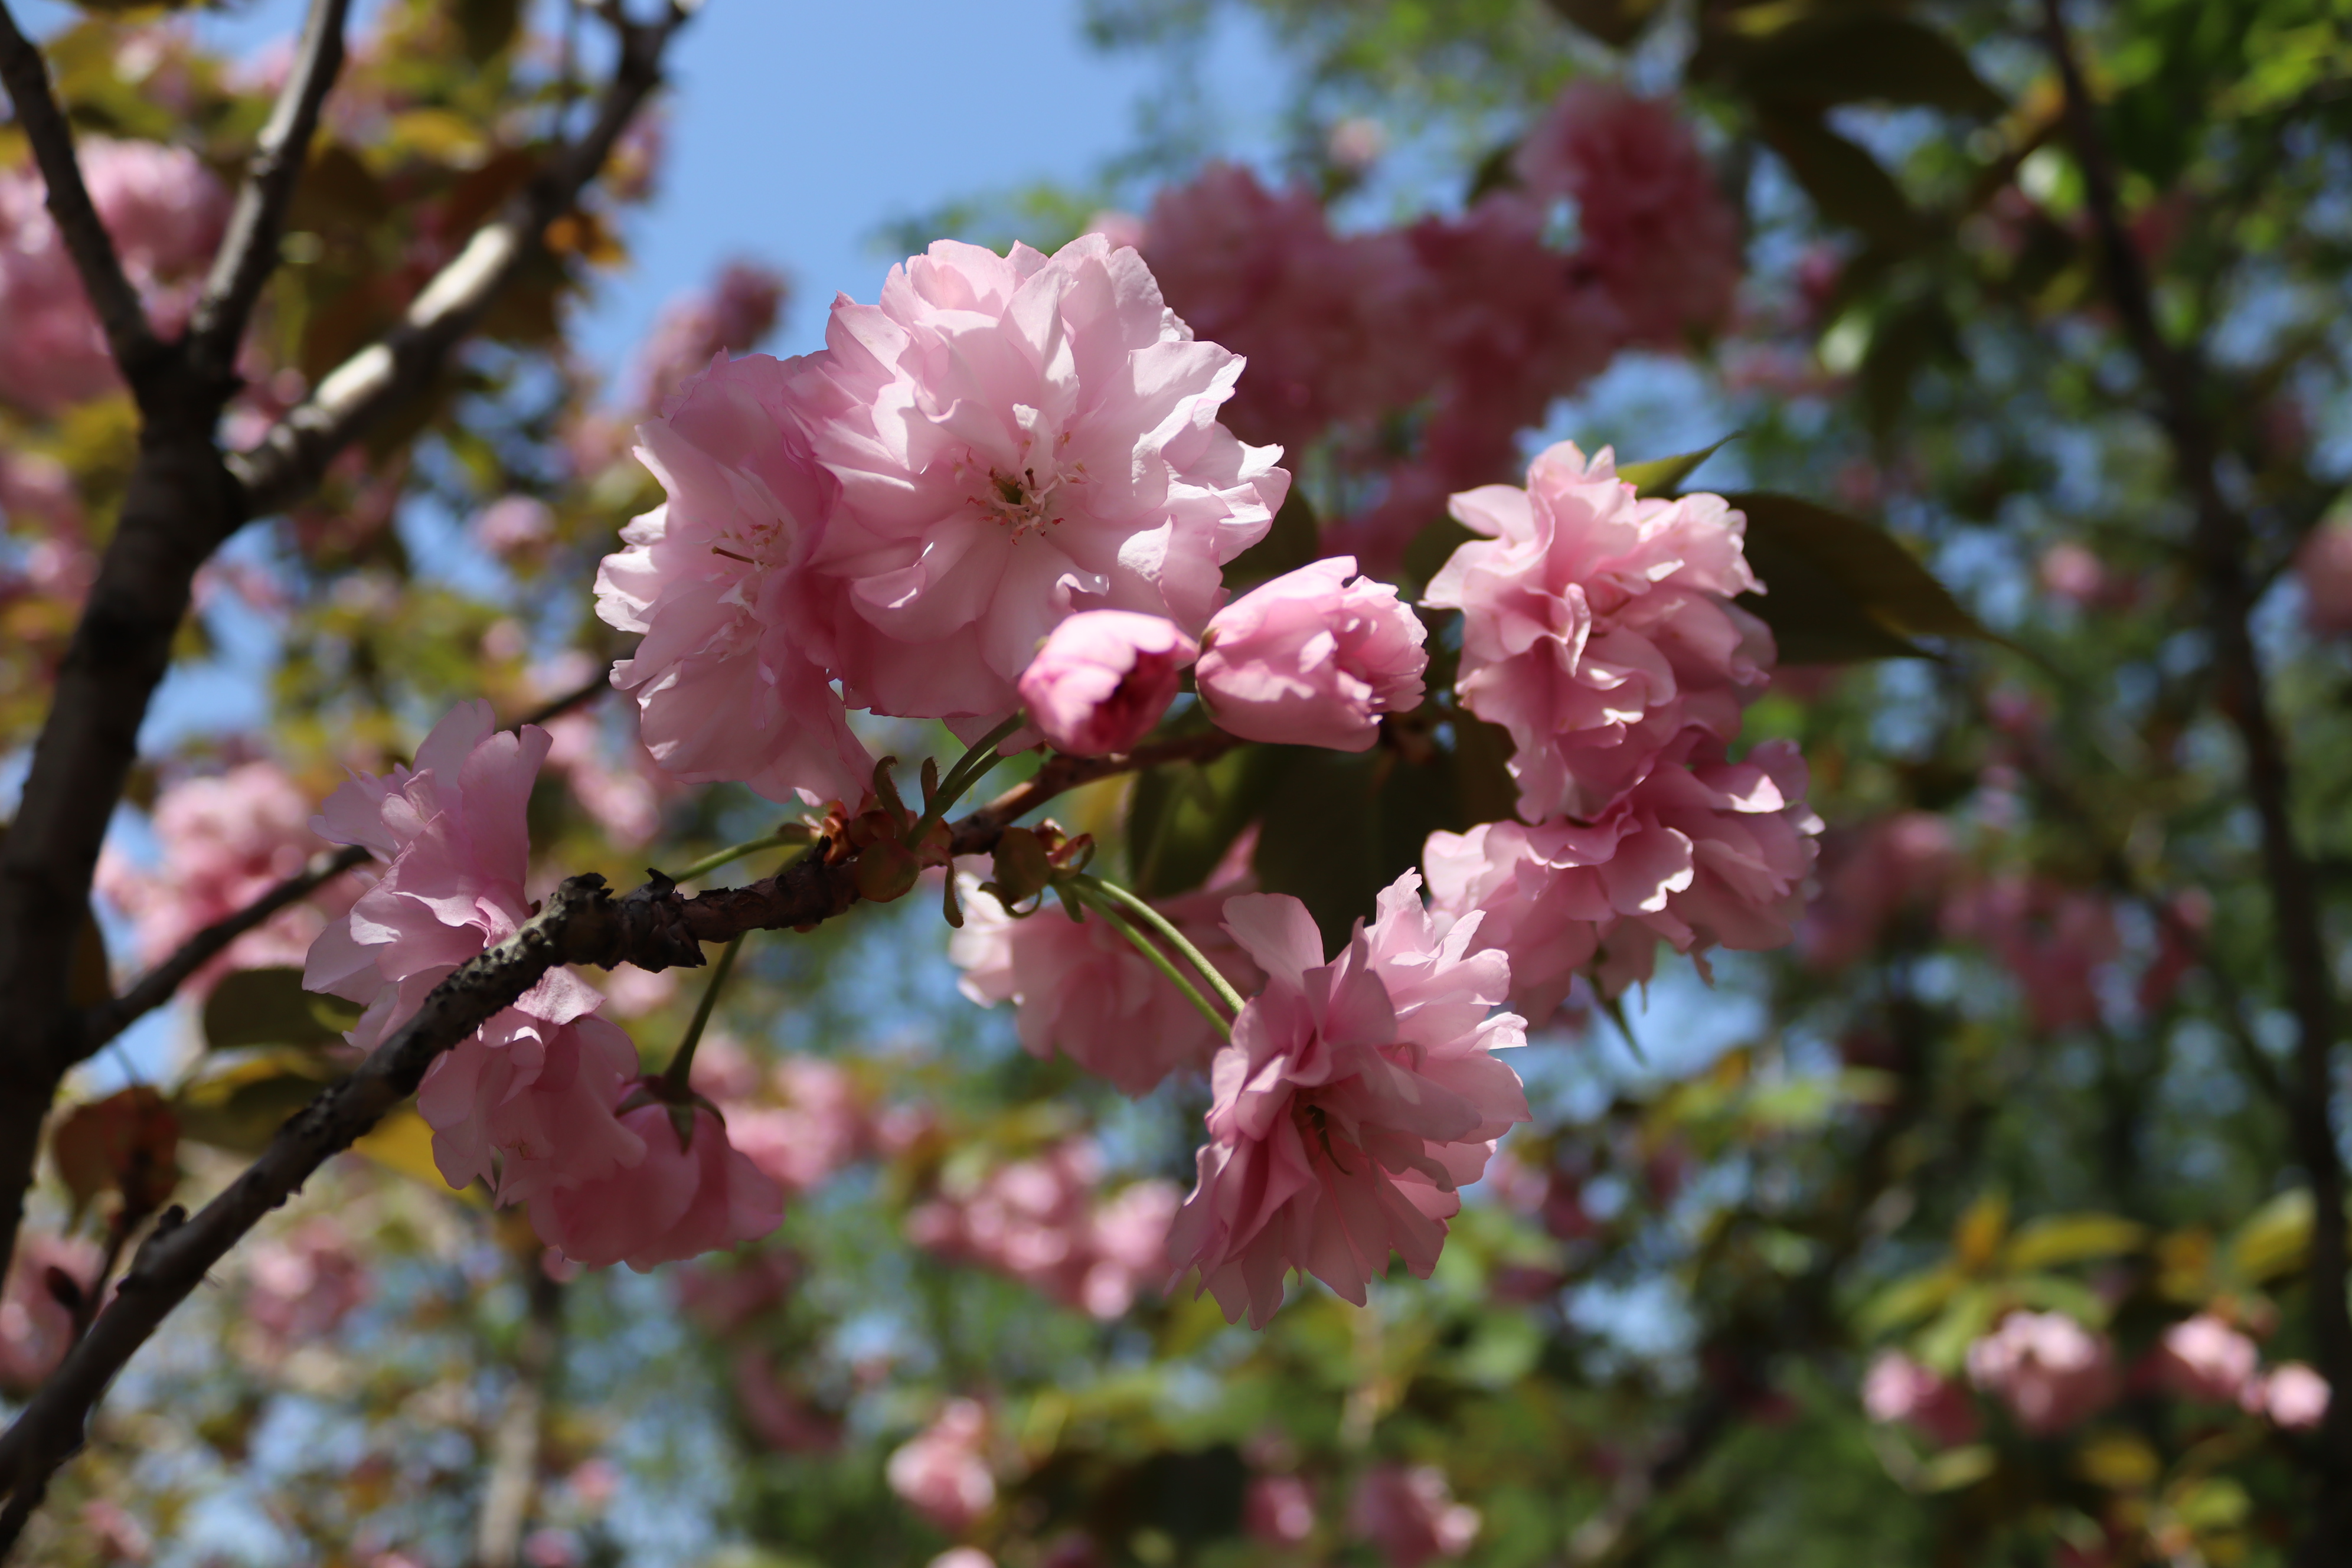
sunny, pink, flower, plant, petal, branch, twig, tree, sky, flowering plant, blossom, malus, cherry blossom, rose family, plant stem, prunus, rose order, rhododendron